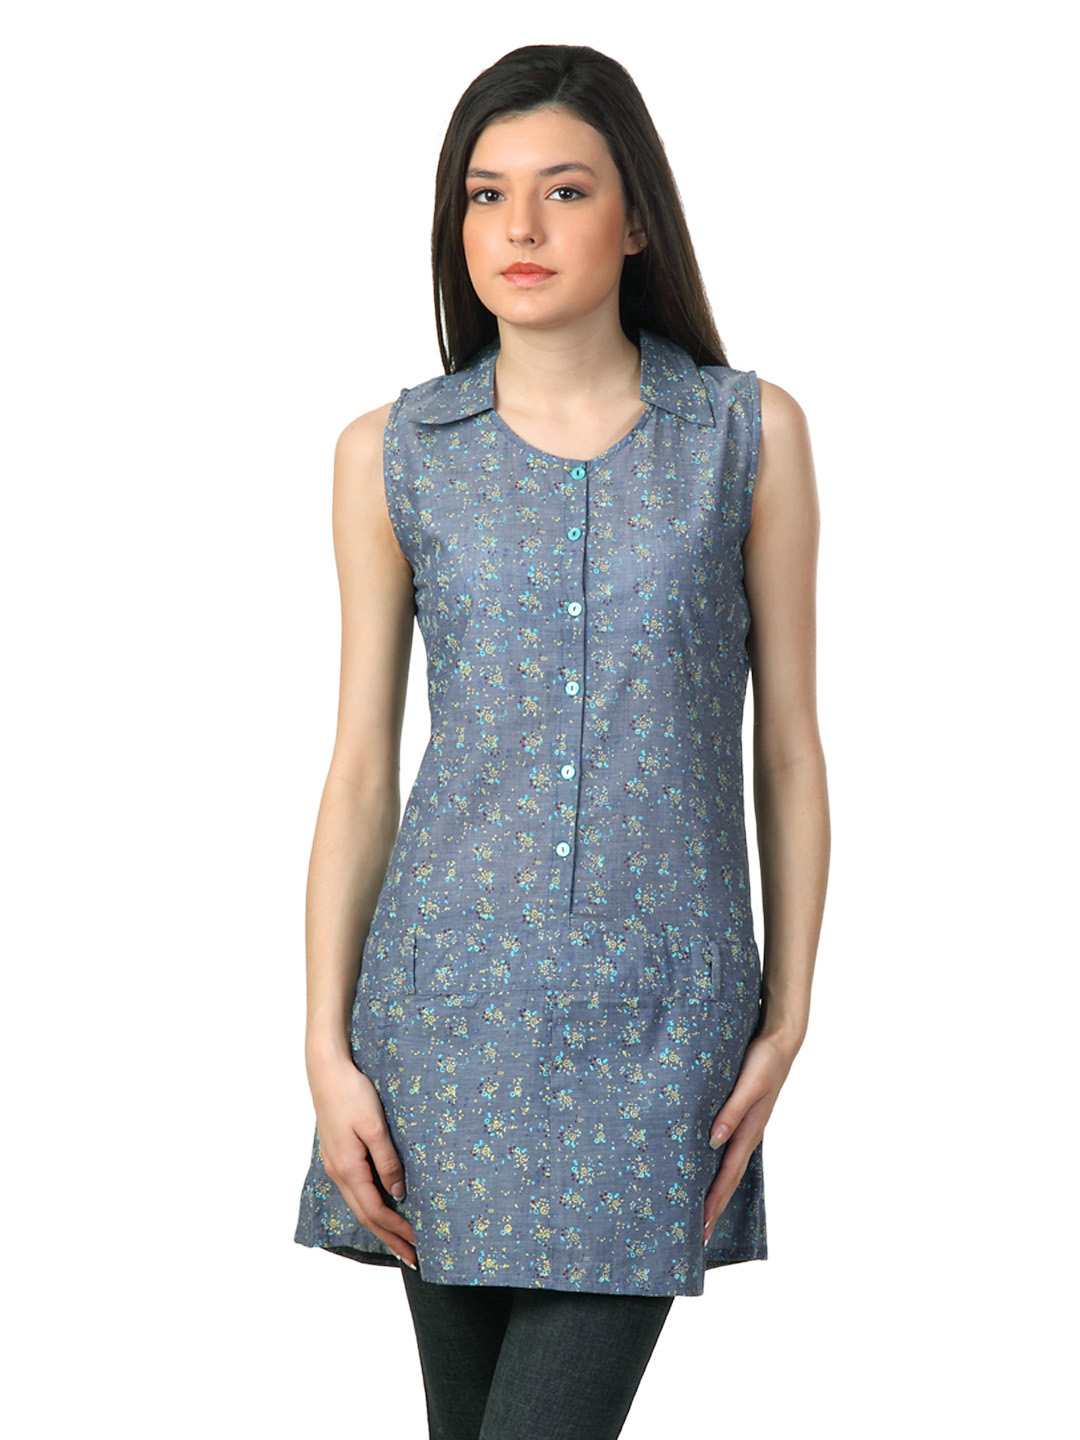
Sepia Women Grey Tunic
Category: Apparel / Topwear / Tunics
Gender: Women
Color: Grey
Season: Summer 2012
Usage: Casual